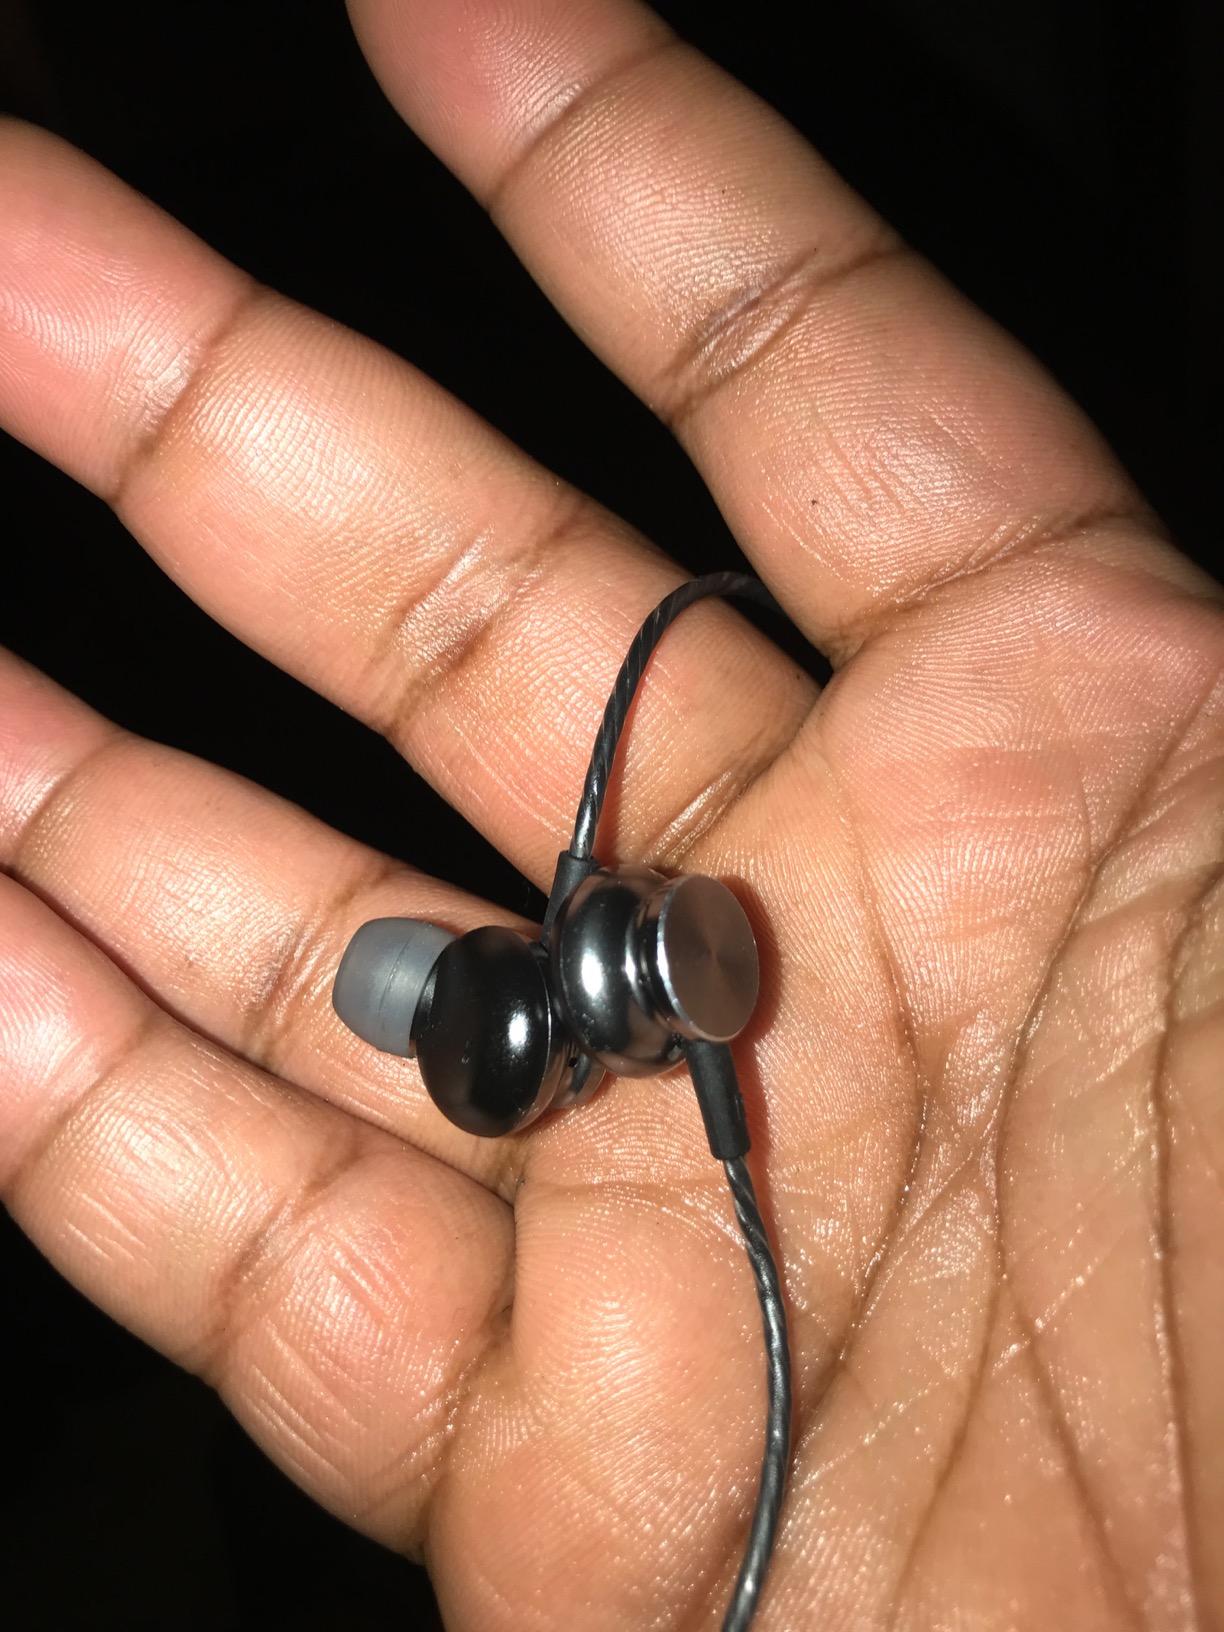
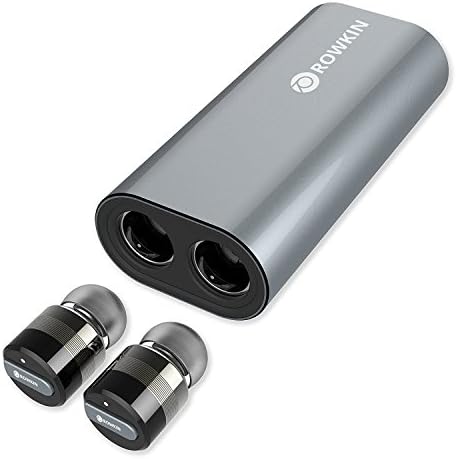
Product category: headphones
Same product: no